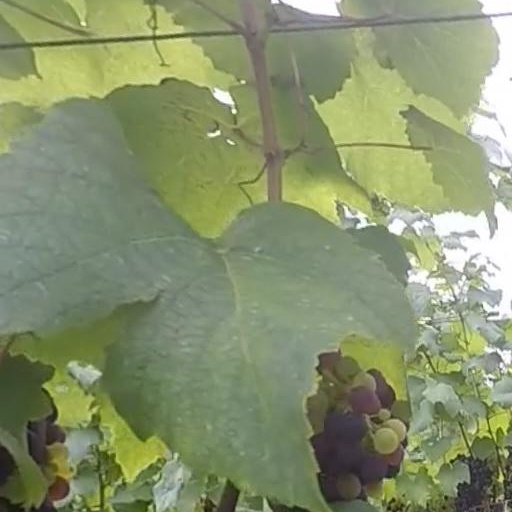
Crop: grape